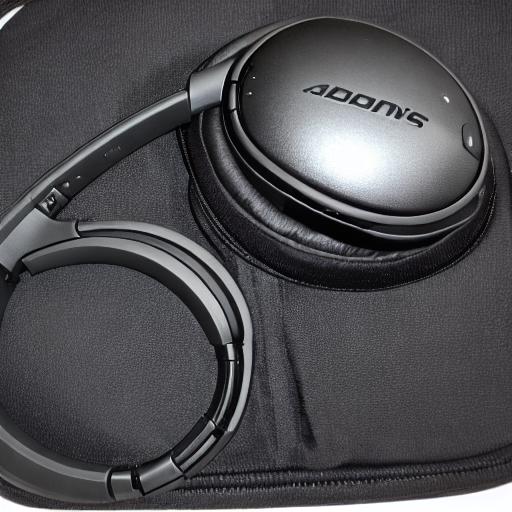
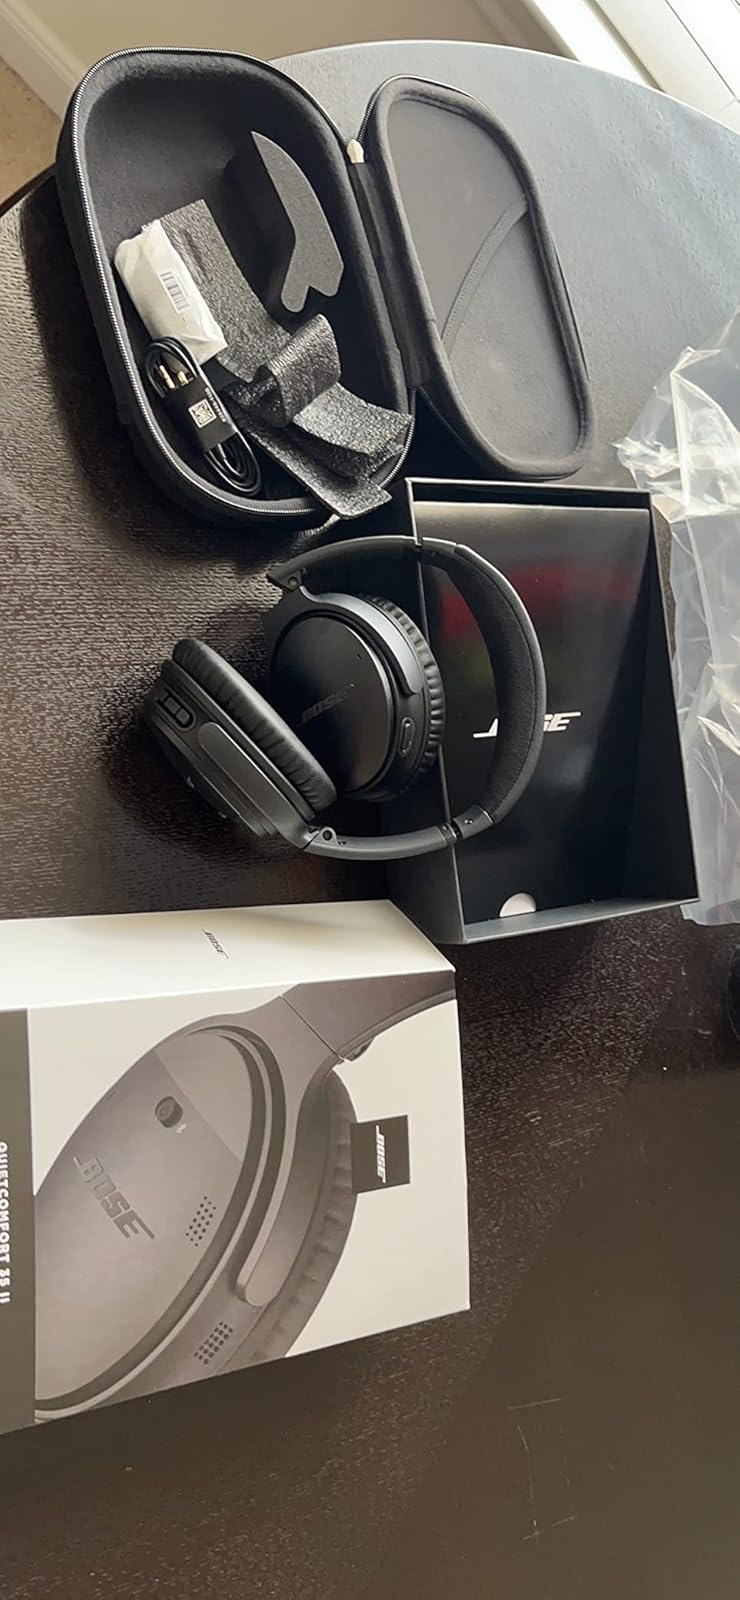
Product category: headphones
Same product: no